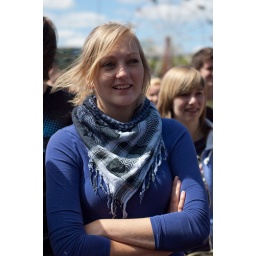
Blone girl with hair wavng in the afternoon breeze is enjoying van velzen at bevrijdingsfestival in Zwolle